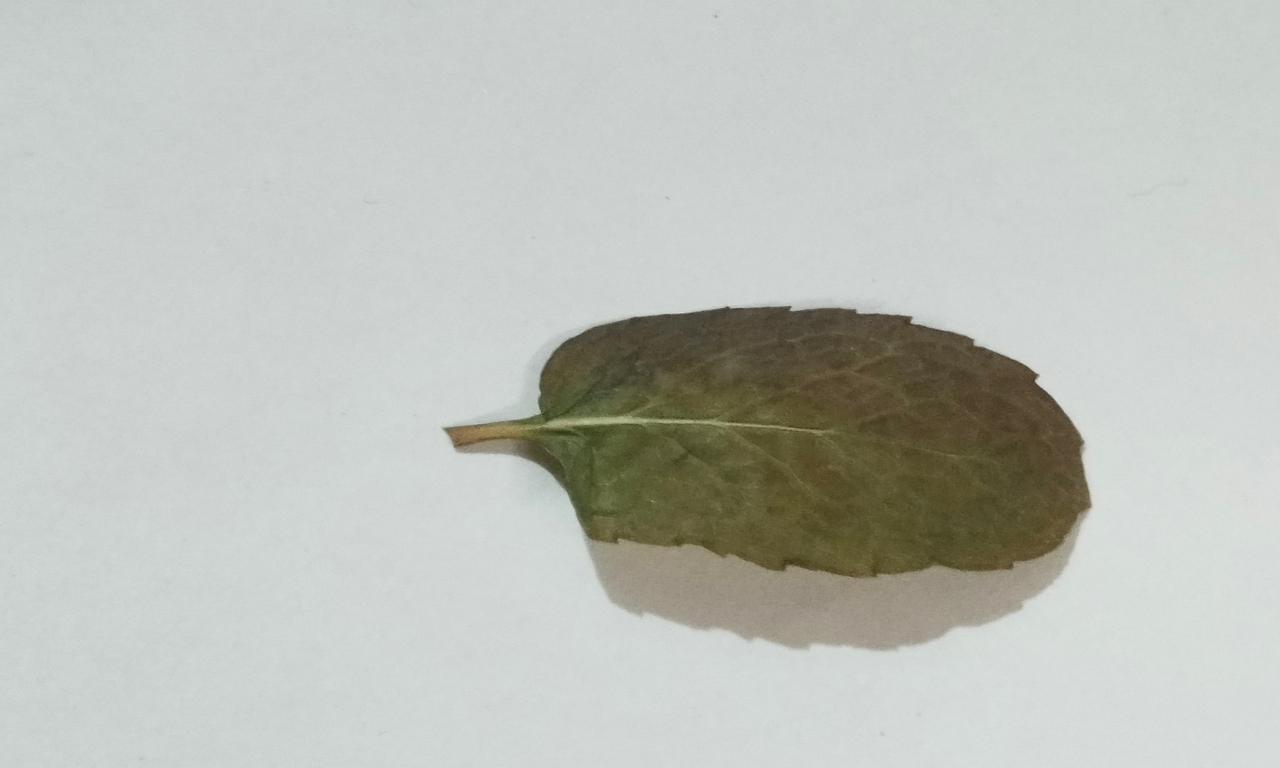
Label: Dried